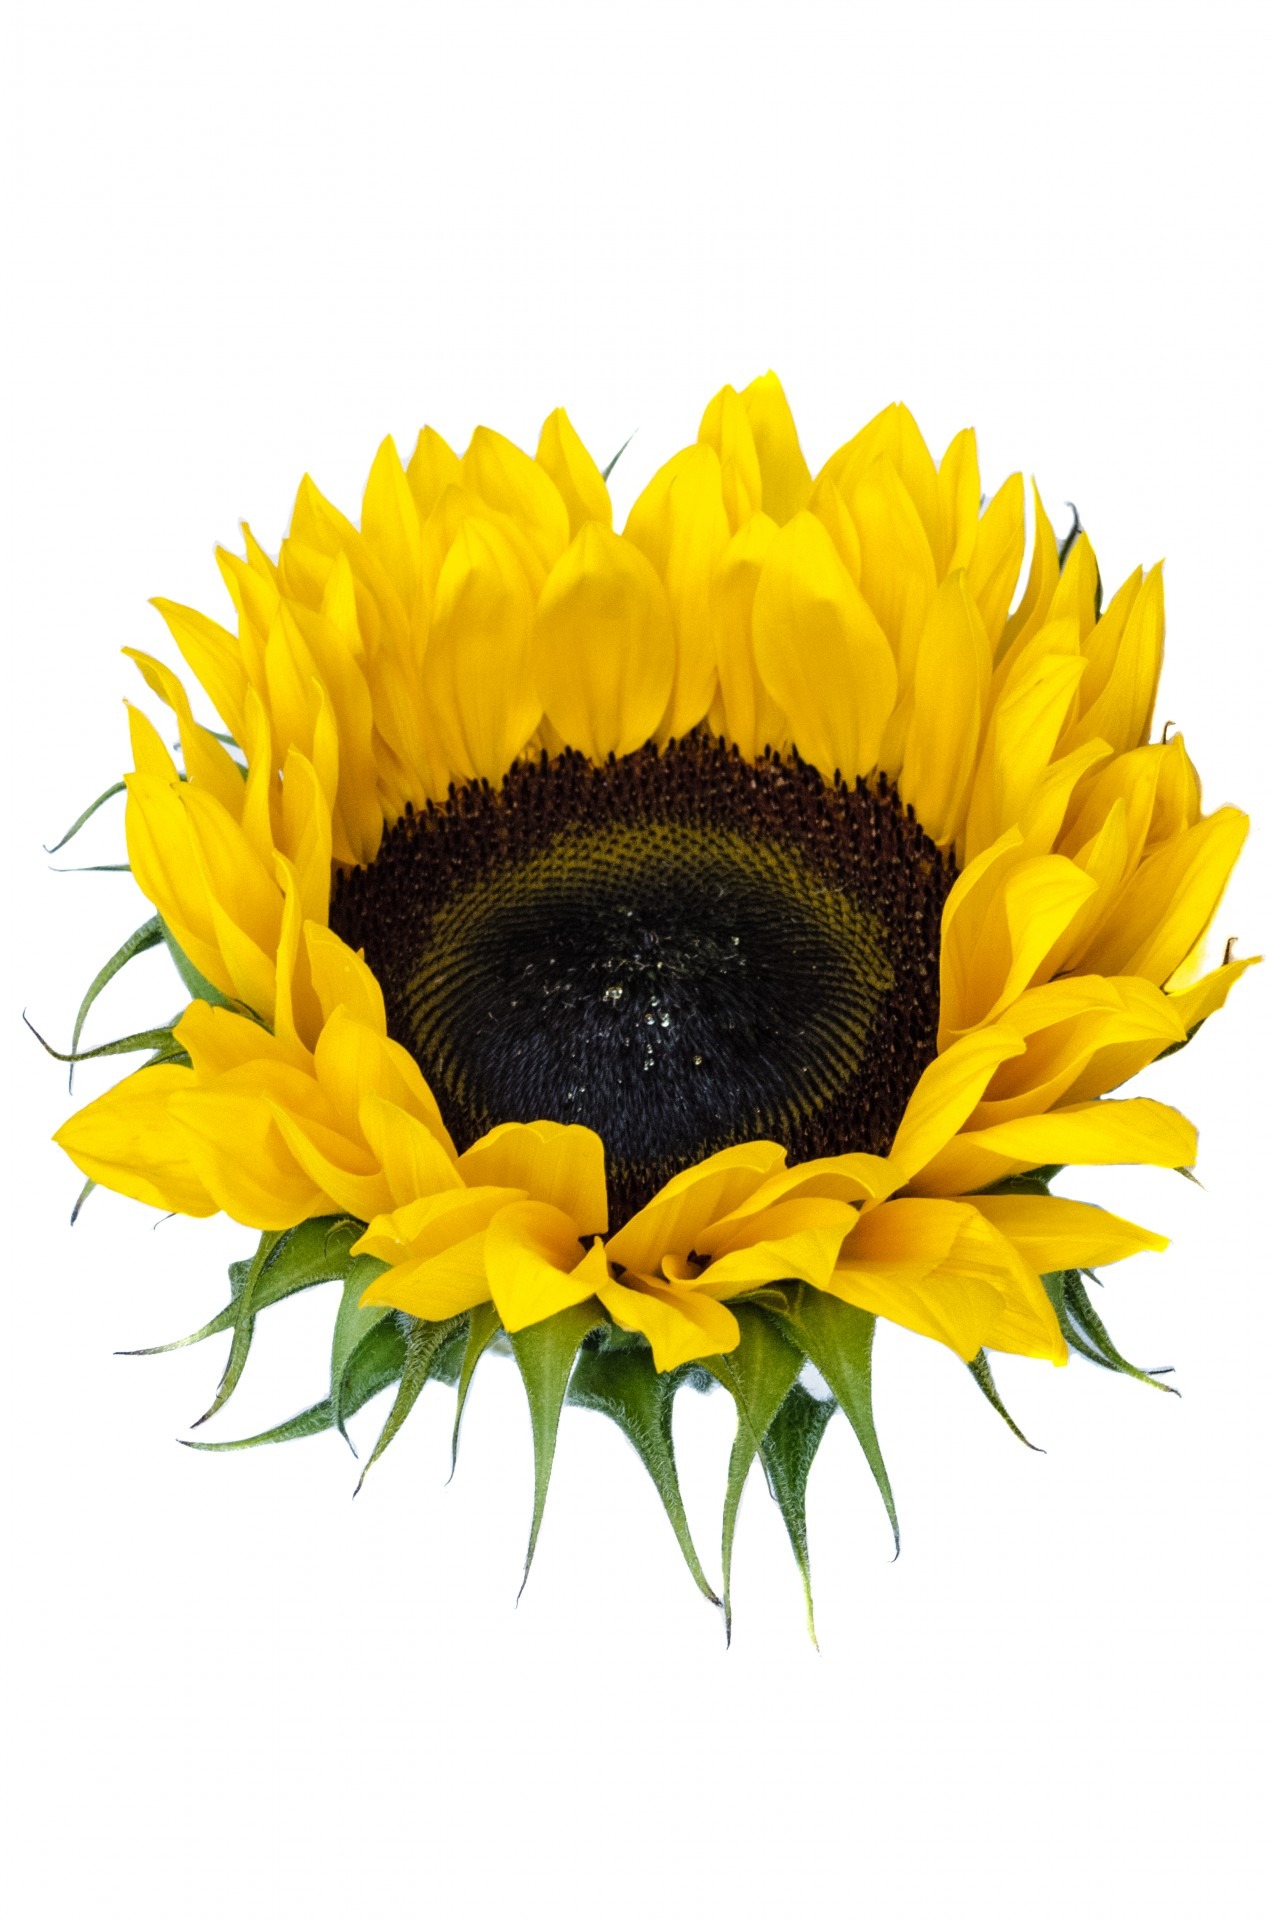
nature, blossom, plant, flower, petal, bloom, isolated, floral, bouquet, decoration, pattern, produce, color, yellow, sunflower, colors, vegetarian food, flowering plant, daisy family, sunflower seed, land plant